Bungaree

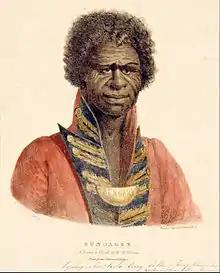
Portrait by Augustus Earle

In 1815, Governor Lachlan Macquarie dubbed Bungaree "Chief of the Broken Bay Tribe" and presented him with of land on Georges Head, as well as a breastplate inscribed "BOONGAREE – Chief of the Broken Bay Tribe – 1815". Bungaree was also known by the titles "King of Port Jackson" and "King of the Blacks", with one of his wives, Cora Gooseberry, known as his queen.